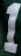
Number: 1